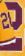
Number: 2